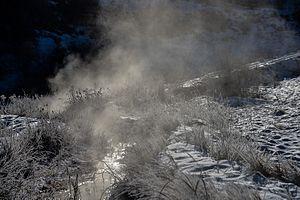
Source des Vignes au Plan de Phasy en hiver
Guillestre est une commune française située dans le département des Hautes-Alpes en région Provence-Alpes-Côte d'Azur, et bureau centralisateur du canton qui porte le même nom.
Le Plan de Phazy est une source thermale chaude à 900 mètres d'altitude dans les Hautes-Alpes sise sur les communes de Guillestre et de Risoul.